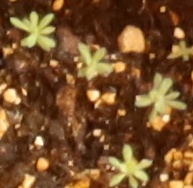
Label: Kochia